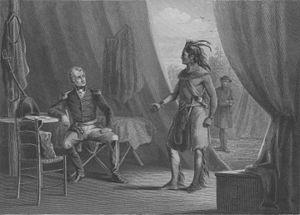
William Weatherford ou Lamochattee de son nom de guerre en creek « Aigle Rouge », est un chef de guerre de la nation Creek. Il conduisit l'offensive contre les États-Unis lors de la guerre Creek en 1813.
La guerre Creek également connue sous l'appellation de guerre des Red Sticks ou de guerre civile creek, est un conflit qui se déroula de 1813 à 1814 qui à son origine opposait les Creeks des villes basses aux Creeks des villes hautes.